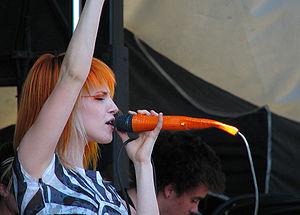
Paramore est un groupe de rock américain, originaire de Franklin, dans le Tennessee. Formé en 2004, le groupe comprend actuellement la chanteuse Hayley Williams, le guitariste Taylor York et le batteur Zac Farro.